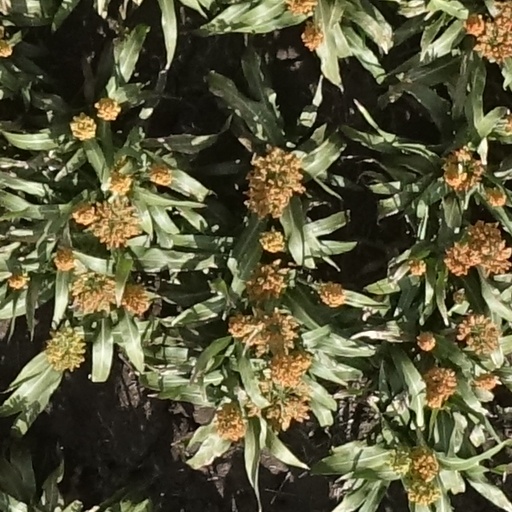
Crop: sorghum